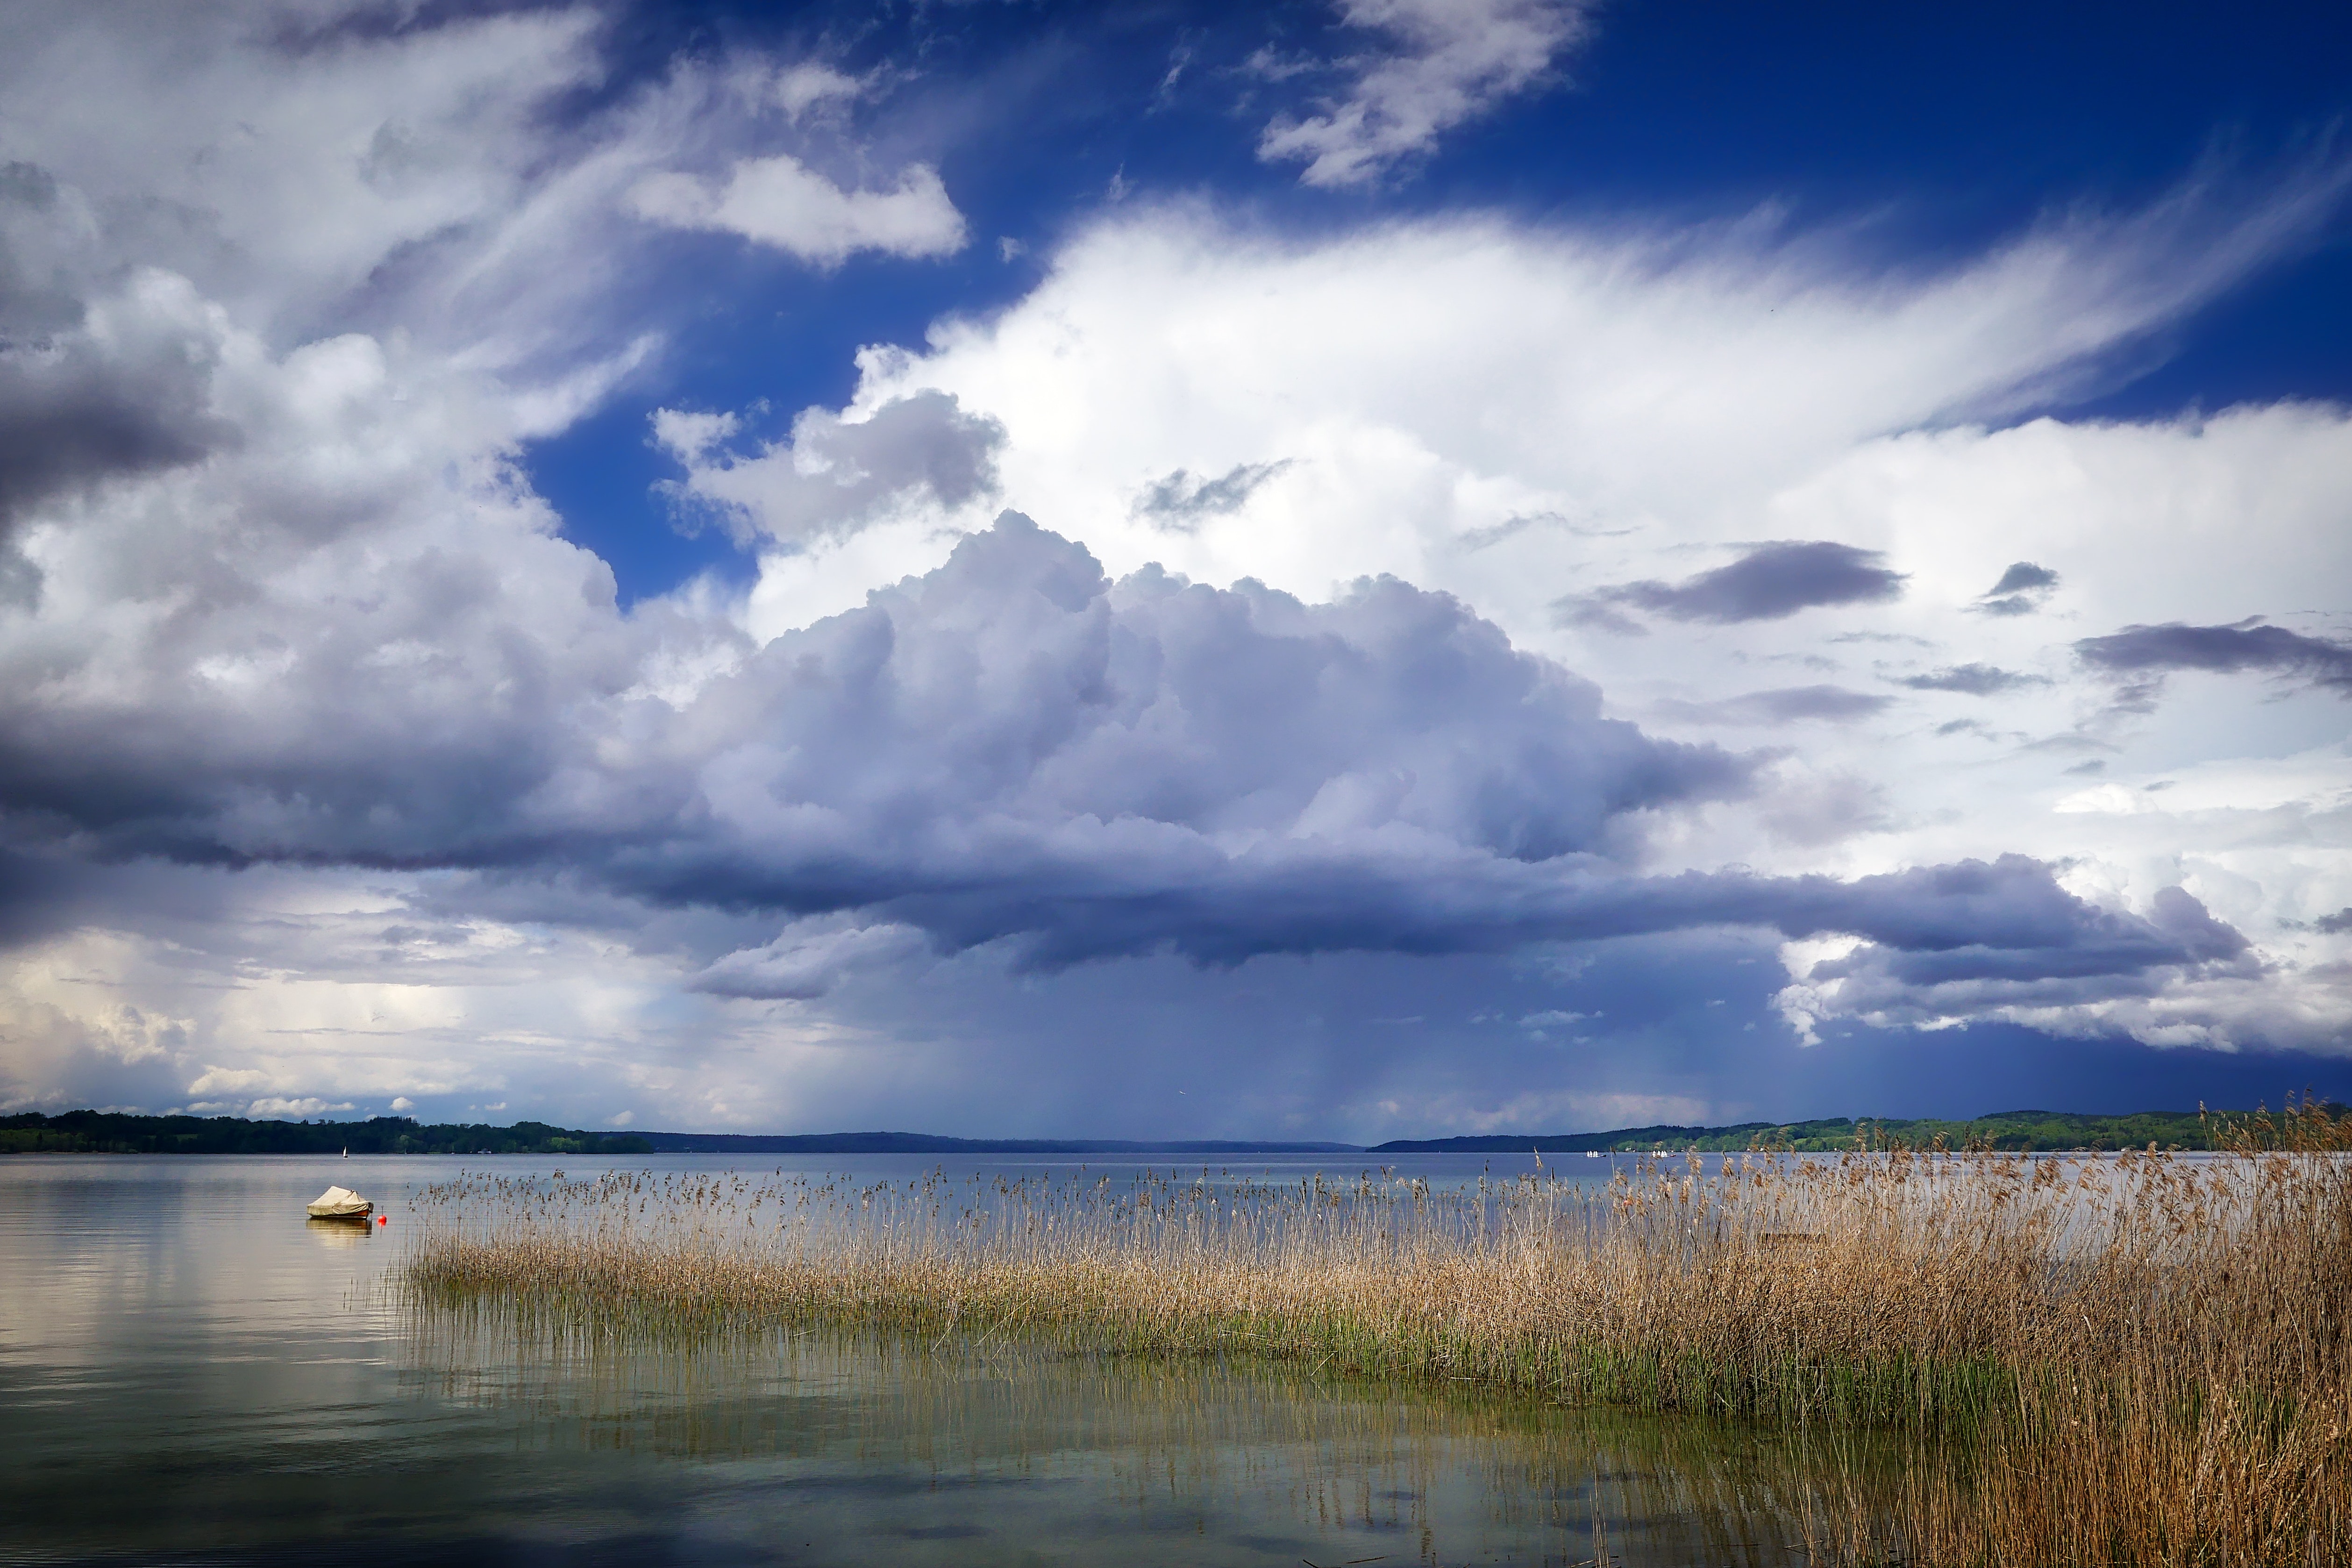
sky, cloud, natural landscape, nature, water, daytime, horizon, reflection, cumulus, blue, natural environment, calm, atmosphere, marsh, atmospheric phenomenon, water resources, sea, wetland, ecoregion, landscape, lake, salt marsh, meteorological phenomenon, tree, bank, sound, river, ocean, sunlight, loch, inlet, photography, reservoir, plain, grassland, evening, prairie